The Lady Says No

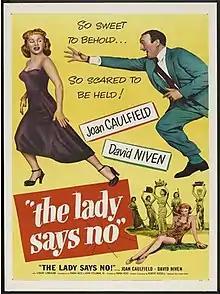
Film poster

The Lady Says No is a 1951 American comedy film directed by Frank Ross, starring Joan Caulfield, David Niven and James Robertson Justice, photographed by James Wong Howe, and featuring sequences filmed at Fort Ord, Pebble Beach and Carmel, California. The supporting cast features Frances Bavier, who later played "Aunt Bee" on television's "The Andy Griffith Show". Director Ross was married to Caulfield, the film's leading lady.